Burnley Building Society

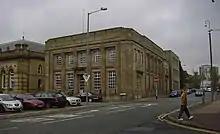
Former Burnley Building Society head office in the town centre

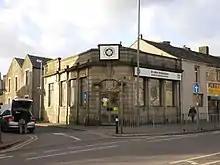
Former office at Duke Bar

The former headquarters were located on the corner of Parker Lane and Grimshaw Street, Burnley in a Grade II listed office block, built 1927–1930 to the designs of architects Briggs and Thornley.